La Quebrada Cliff Divers

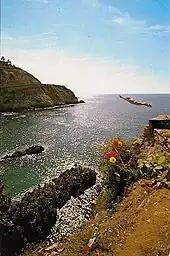
Champion Cliff Diver

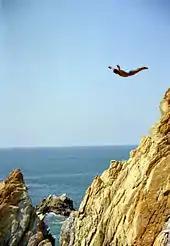
A cliff diver

The La Quebrada Cliff Divers are a group of professional high divers, based in Acapulco, Mexico. They perform daily shows for the public, which involve diving from the cliffs of La Quebrada into the sea below. The depth of water in the "Gulch" can vary from depending on the waves. The width of the channel varies from . Timing is crucial for the divers. During the night, they often hold torches while diving. Acapulco cliff diving was regularly featured on weekend sports television programming in the United States during the 1960s and 1970s when the USA High Diving Team competed with the La Quebrada Cliff Divers annually during the Acapulco Christmas Festival. The 2002 Guinness Book of World Records lists this as "the highest regularly performed headfirst dives" in the world.